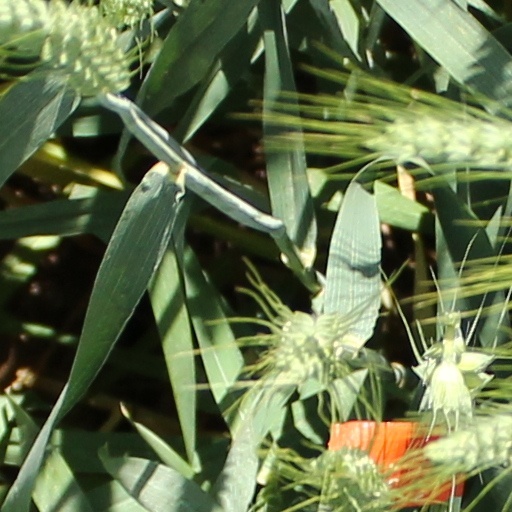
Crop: wheat